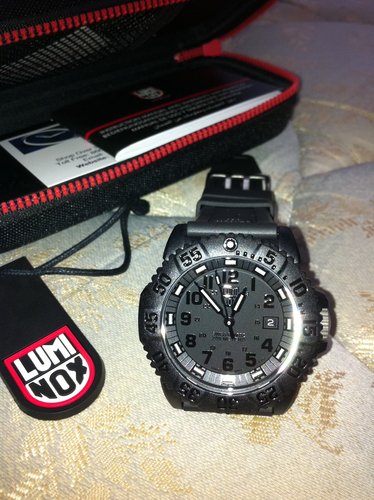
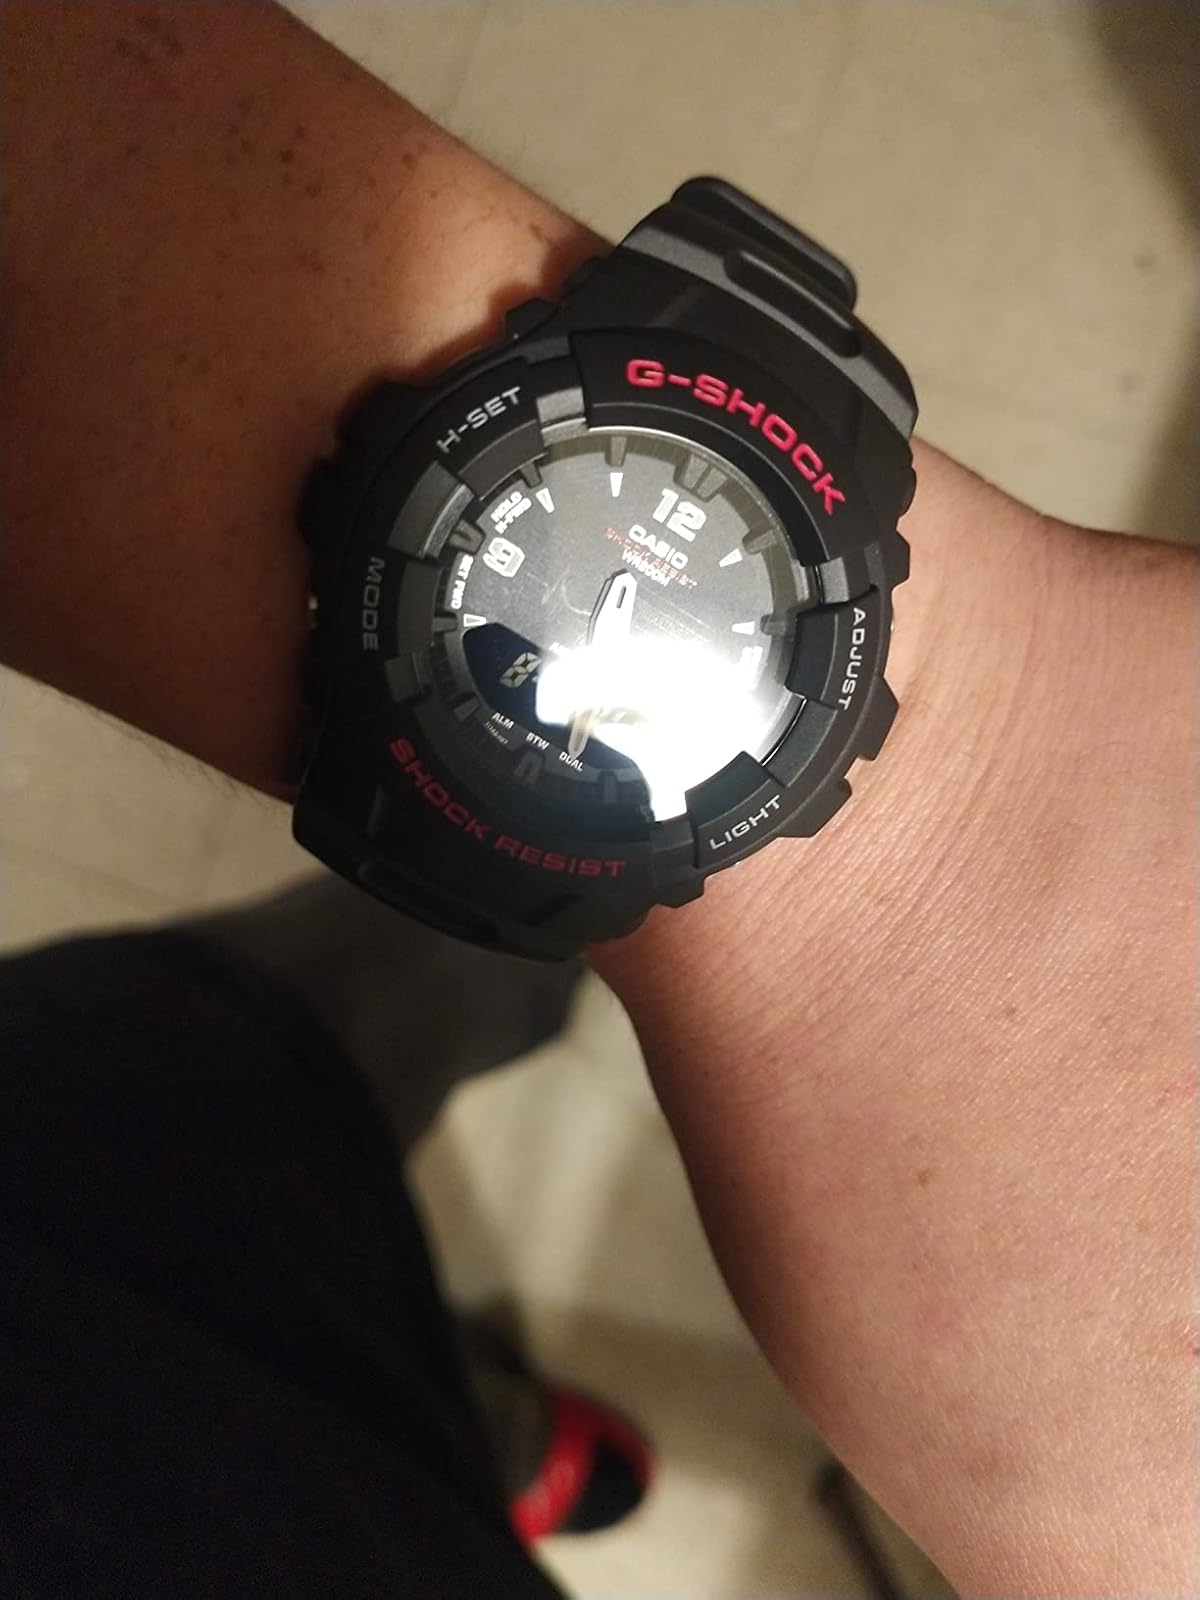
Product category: accessories_watch
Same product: no